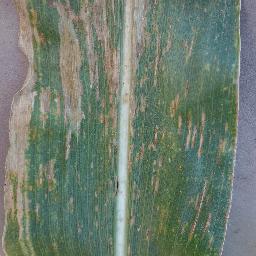
Label: Corn_(Maize)___Gray_Leaf_Spot_(Cercospora)